Ben Jay Crossman

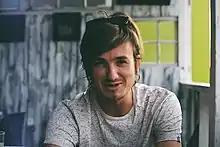

Ben Jay Crossman is a British-born South-African-raised graffiti-style street artist, concept artist, illustrator, photographer, film producer, and director, known for his collaborations with Roger Ballen and Die Antwoord.